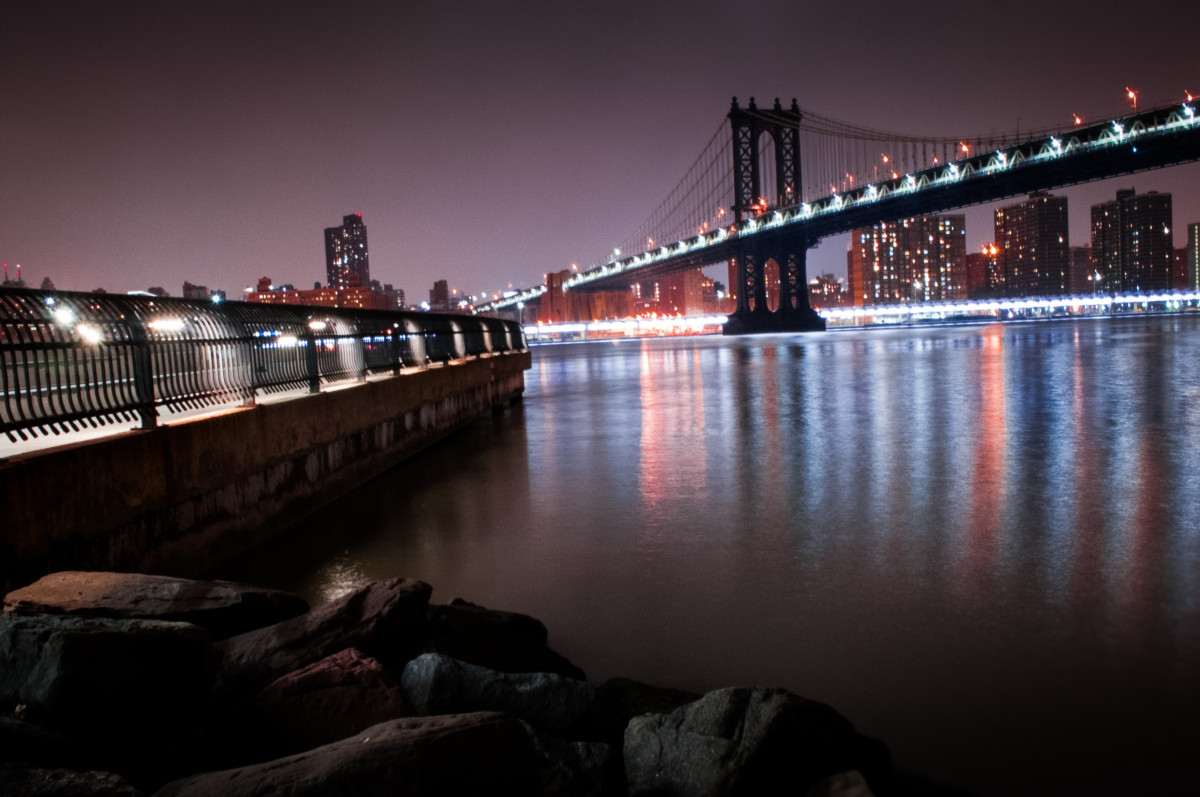
Tags: light, sunset, bridge, skyline, night, morning, dawn, river, cityscape, dusk, evening, reflection